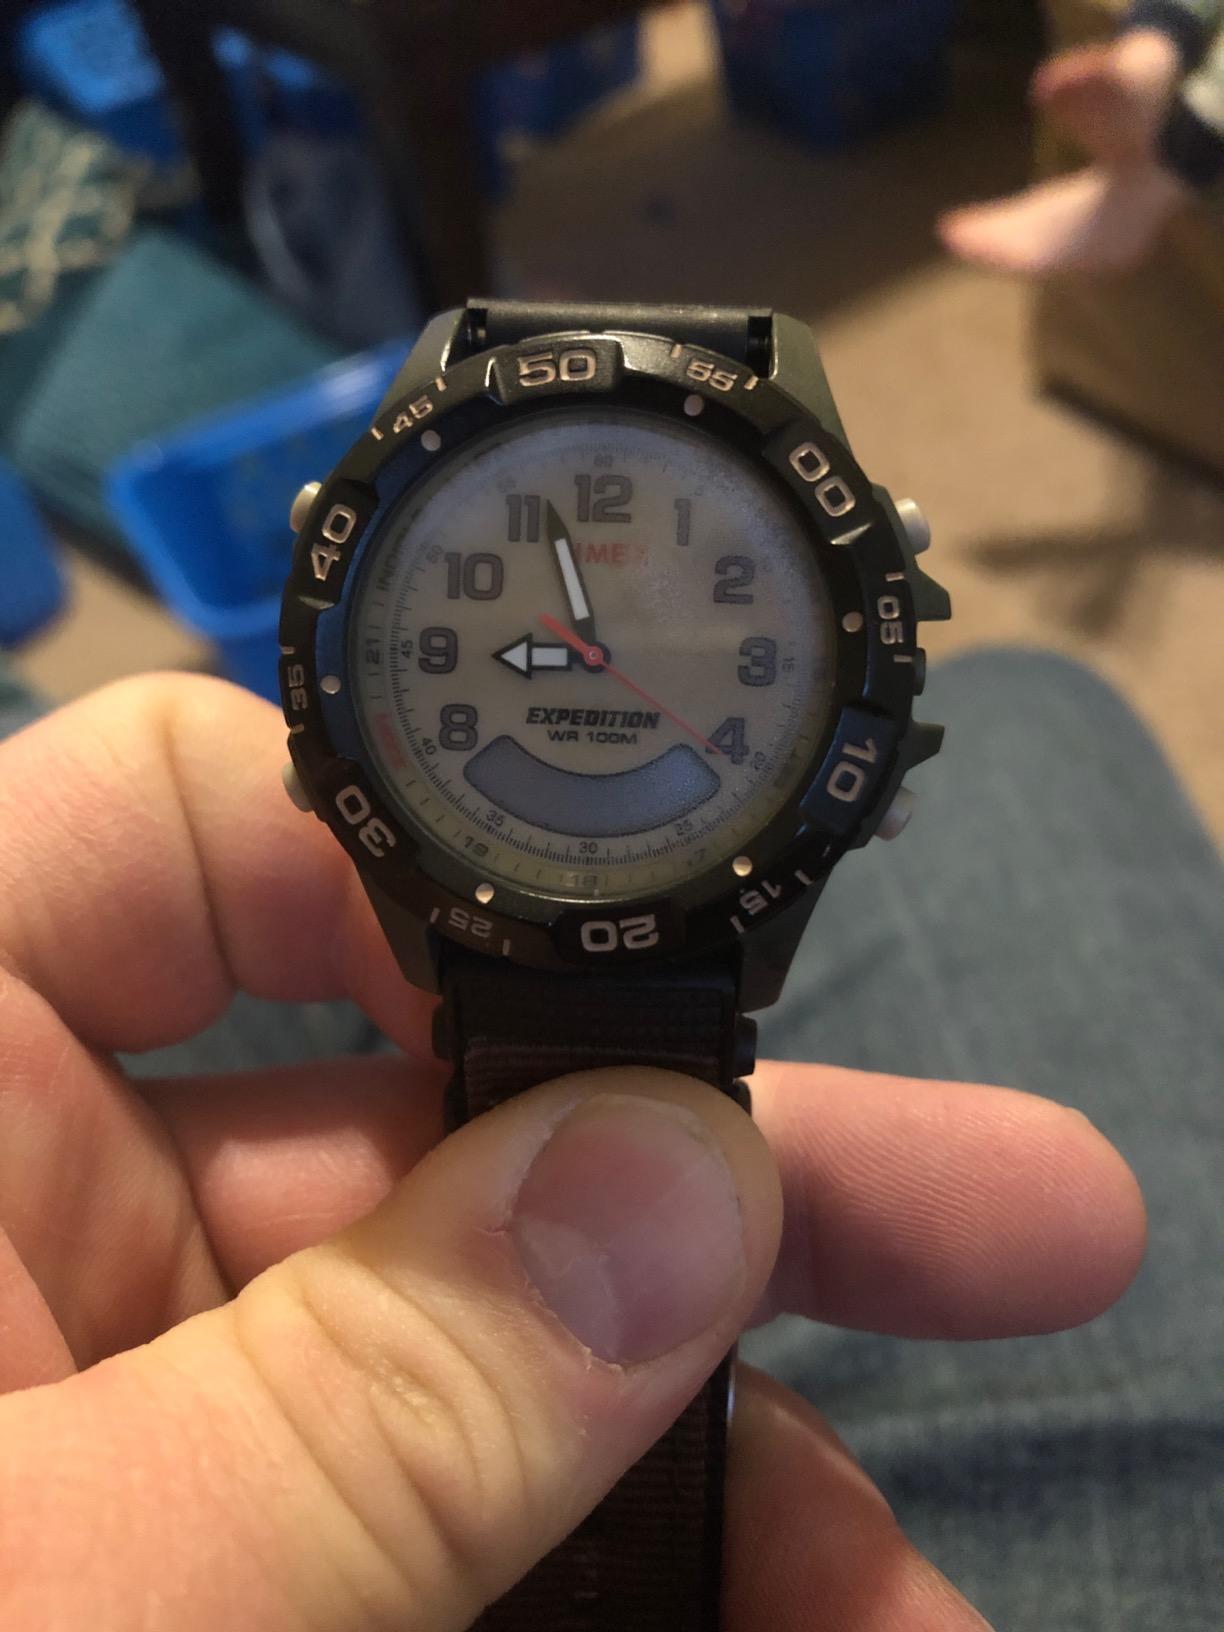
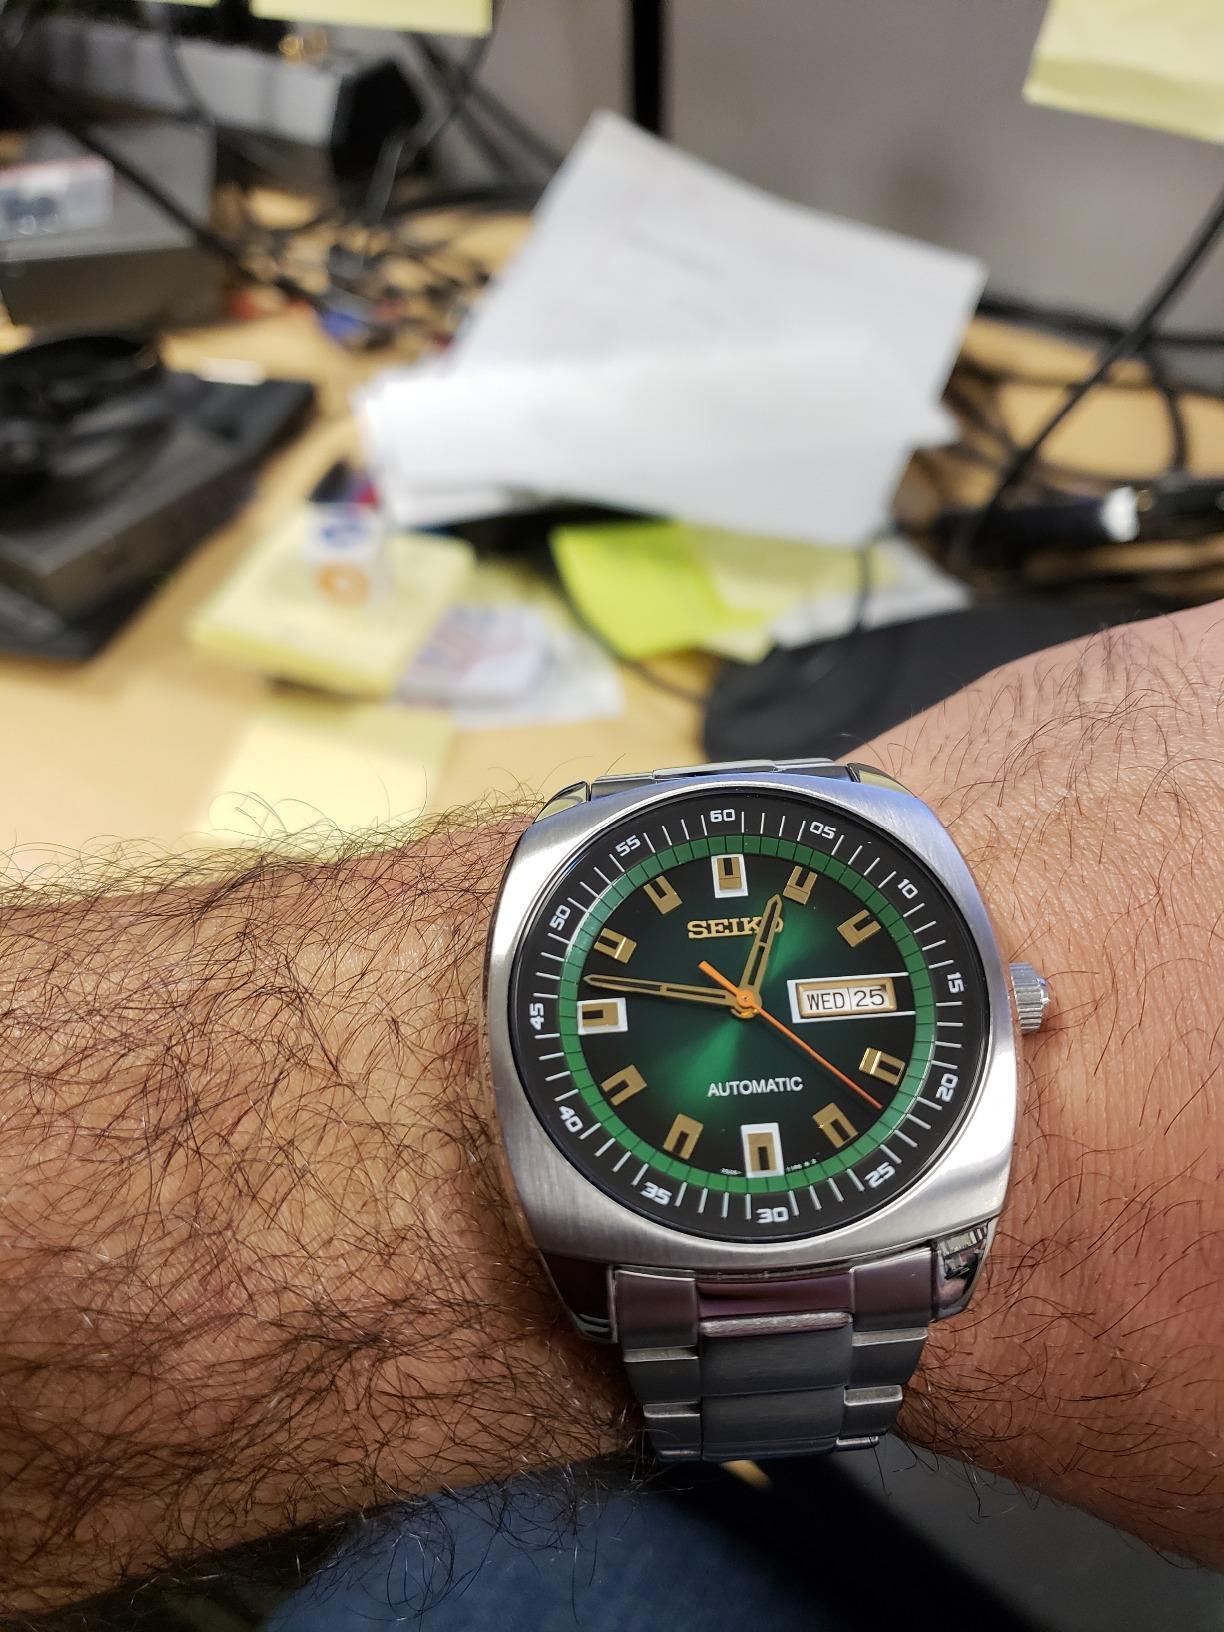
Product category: accessories_watch
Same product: no